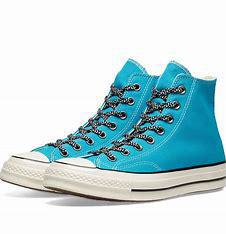
Brand: Converse
Model: Chuck Taylor All Star 1970S Canvas